St Benedict's Chapel, Sumvitg

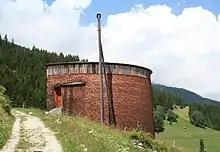
St Benedict's Chapel in Sumvitg.

The Chapel of Saint Benedict is a Roman Catholic church located in Sumvitg, Surselva Region, canton of Graubünden, Switzerland.